Xerocrassa grabusana

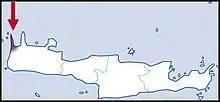
Distribution

This species is endemic to Greece, where it occurs in the Gramvousa Peninsula in north-western Crete.